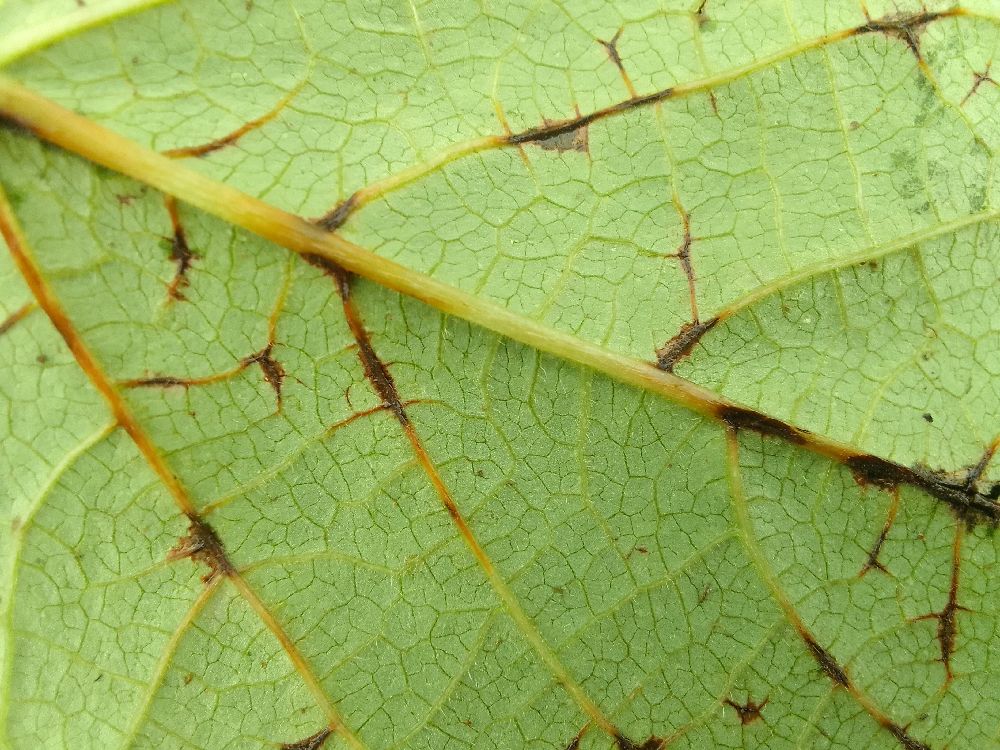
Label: anthracnose